Minneapolis Public Library

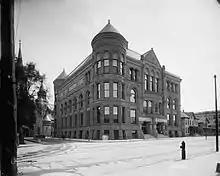
The first central Minneapolis Public Library pictured in the early 20th century cost $324,894.

Many of the buildings built by the Minneapolis Public Library system are listed on the National Register of Historic Places. In some cases, the libraries have been demolished and moved to new, more modern buildings.